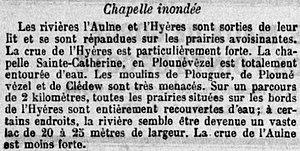
Article du journal La Croix du 29 janvier 1910 relatant les inondations provoquées à Plounévézel par une crue de l'Hyères.
L'Hyères ou Hyère est une rivière de Bretagne, en France, et un affluent de l'Aulne.
Plounévézel [plunevezɛl] est une commune du département du Finistère, dans la région Bretagne, en France.